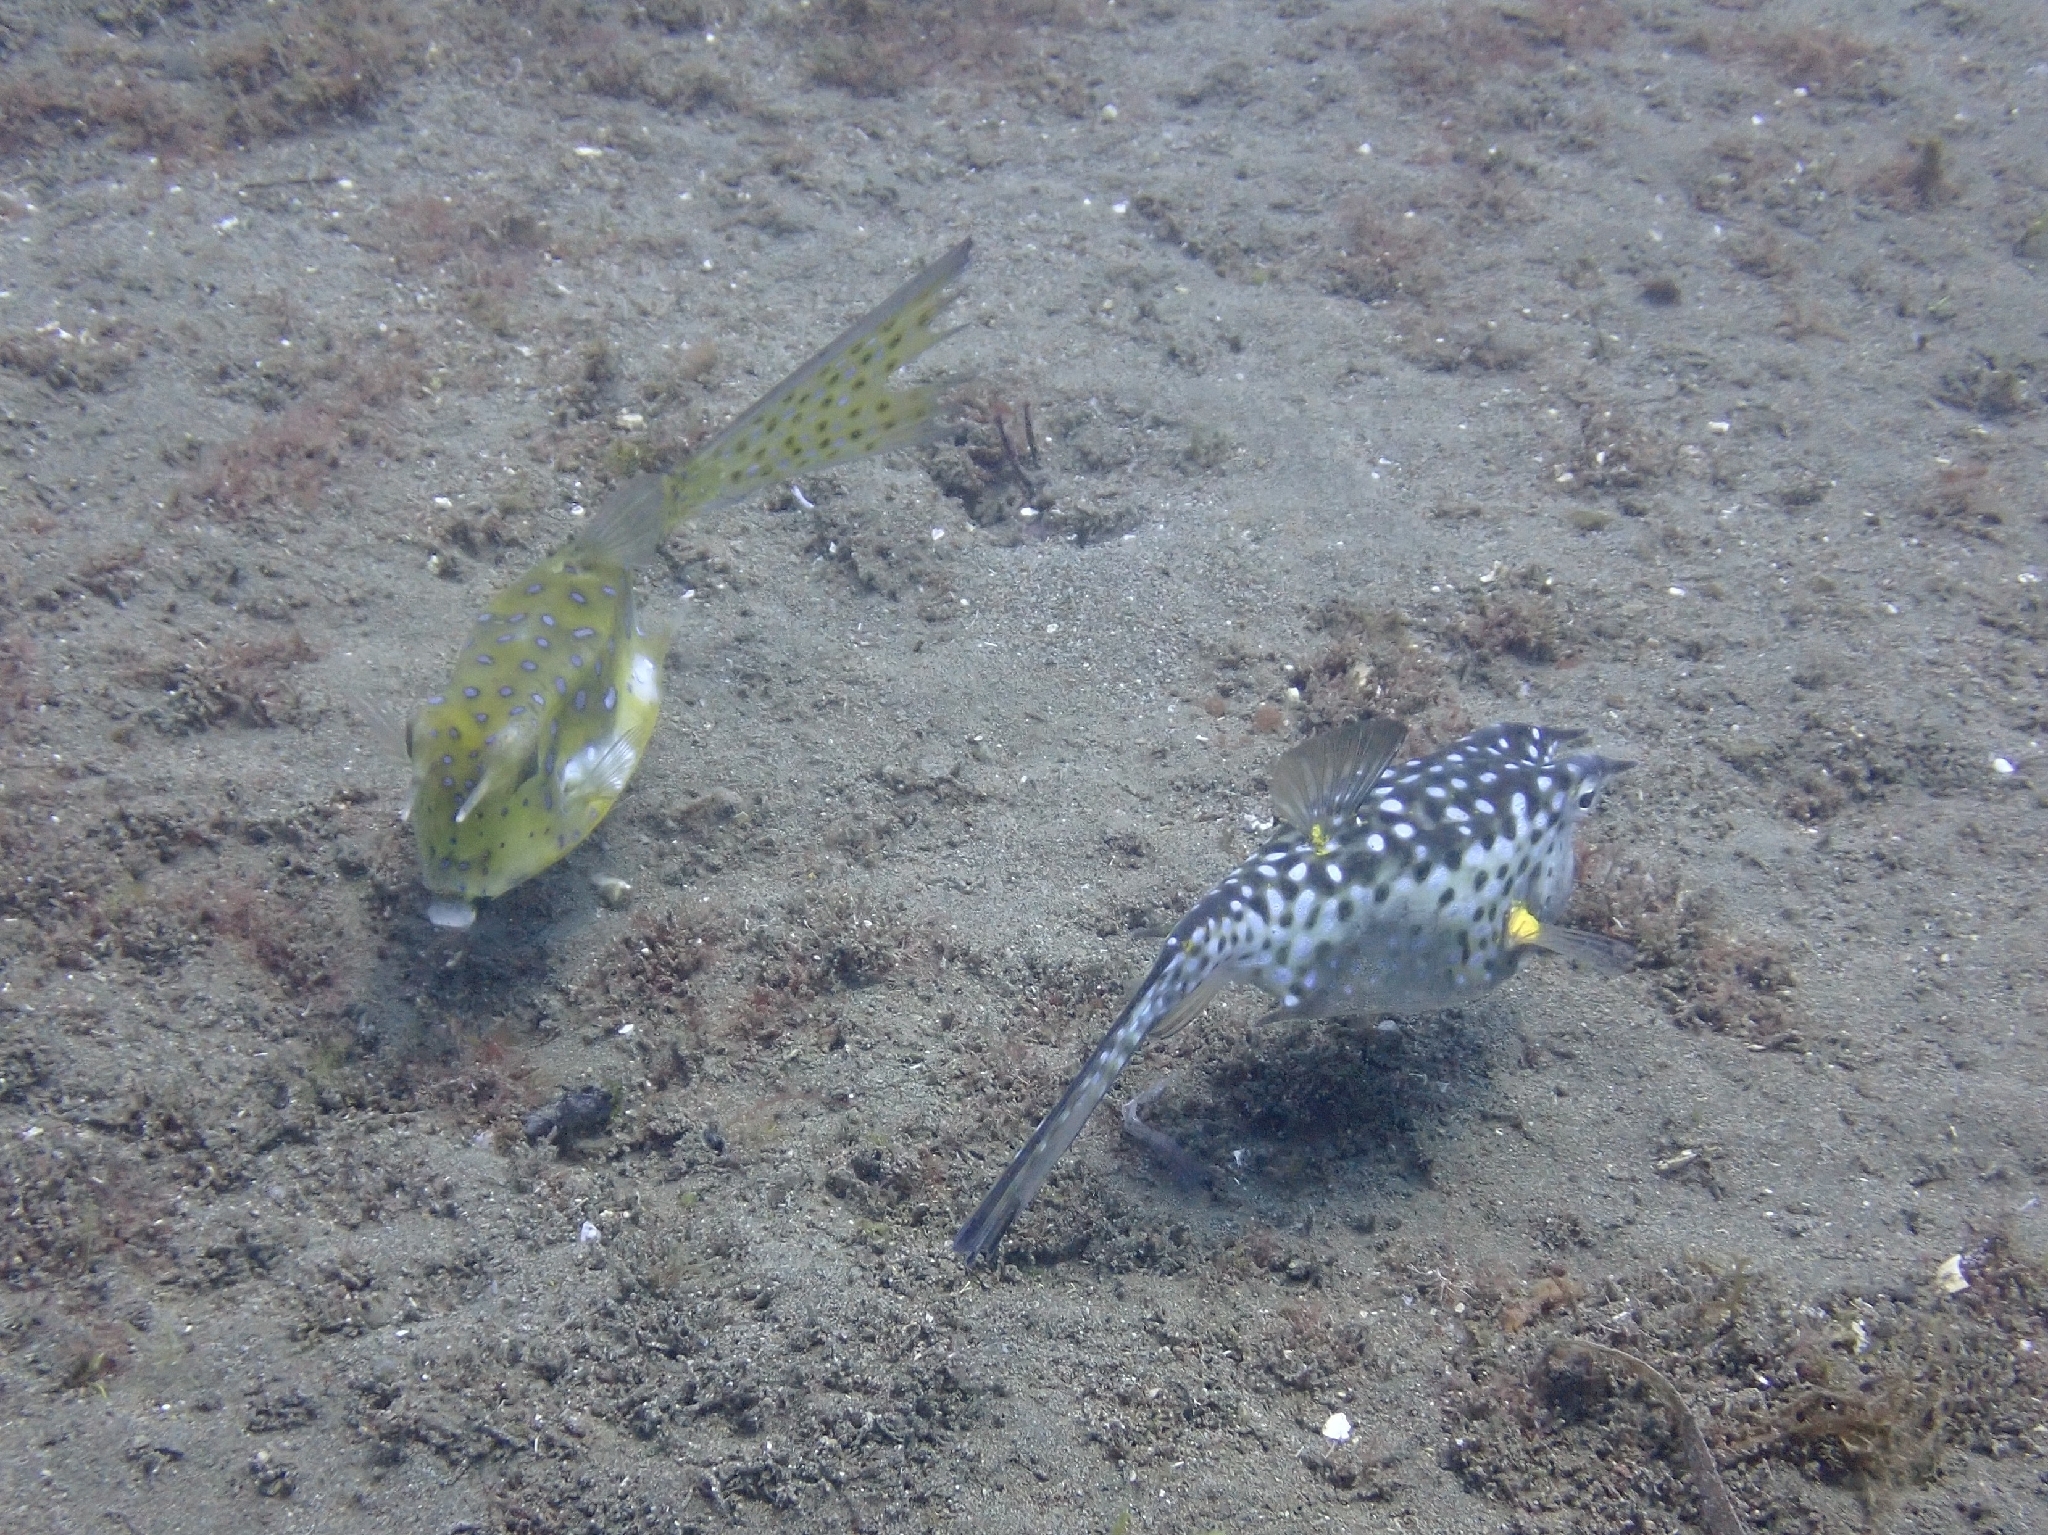
fish (species not among the labelled classes)